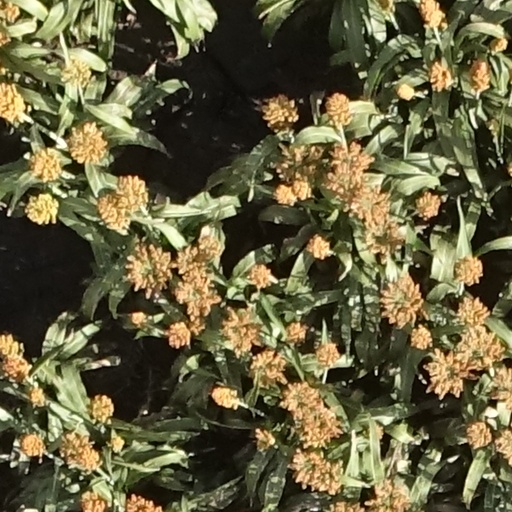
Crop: sorghum